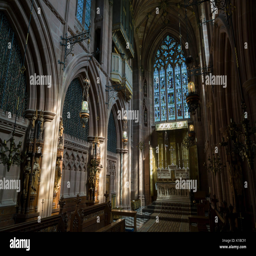
large estate open to public .